Luke Helder

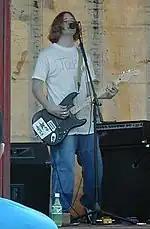
Helder performing with Apathy in his hometown of Pine Island, Minnesota

Helder was not at the top of his college class, but his professors described him as a reasonably good, quiet and polite student, and at first there was confusion as to what the motivation for the bombings could be. Family, friends, and many acquaintances referred to Helder as normal and without a propensity to hurt people. But his roommate noted that Helder had recently become obsessed with death, had begun smoking marijuana, and had been reciting extended monologues about his new spiritual beliefs to his friends (which they had mostly "laughed off").